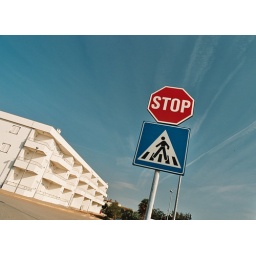
New white building in Novigrad